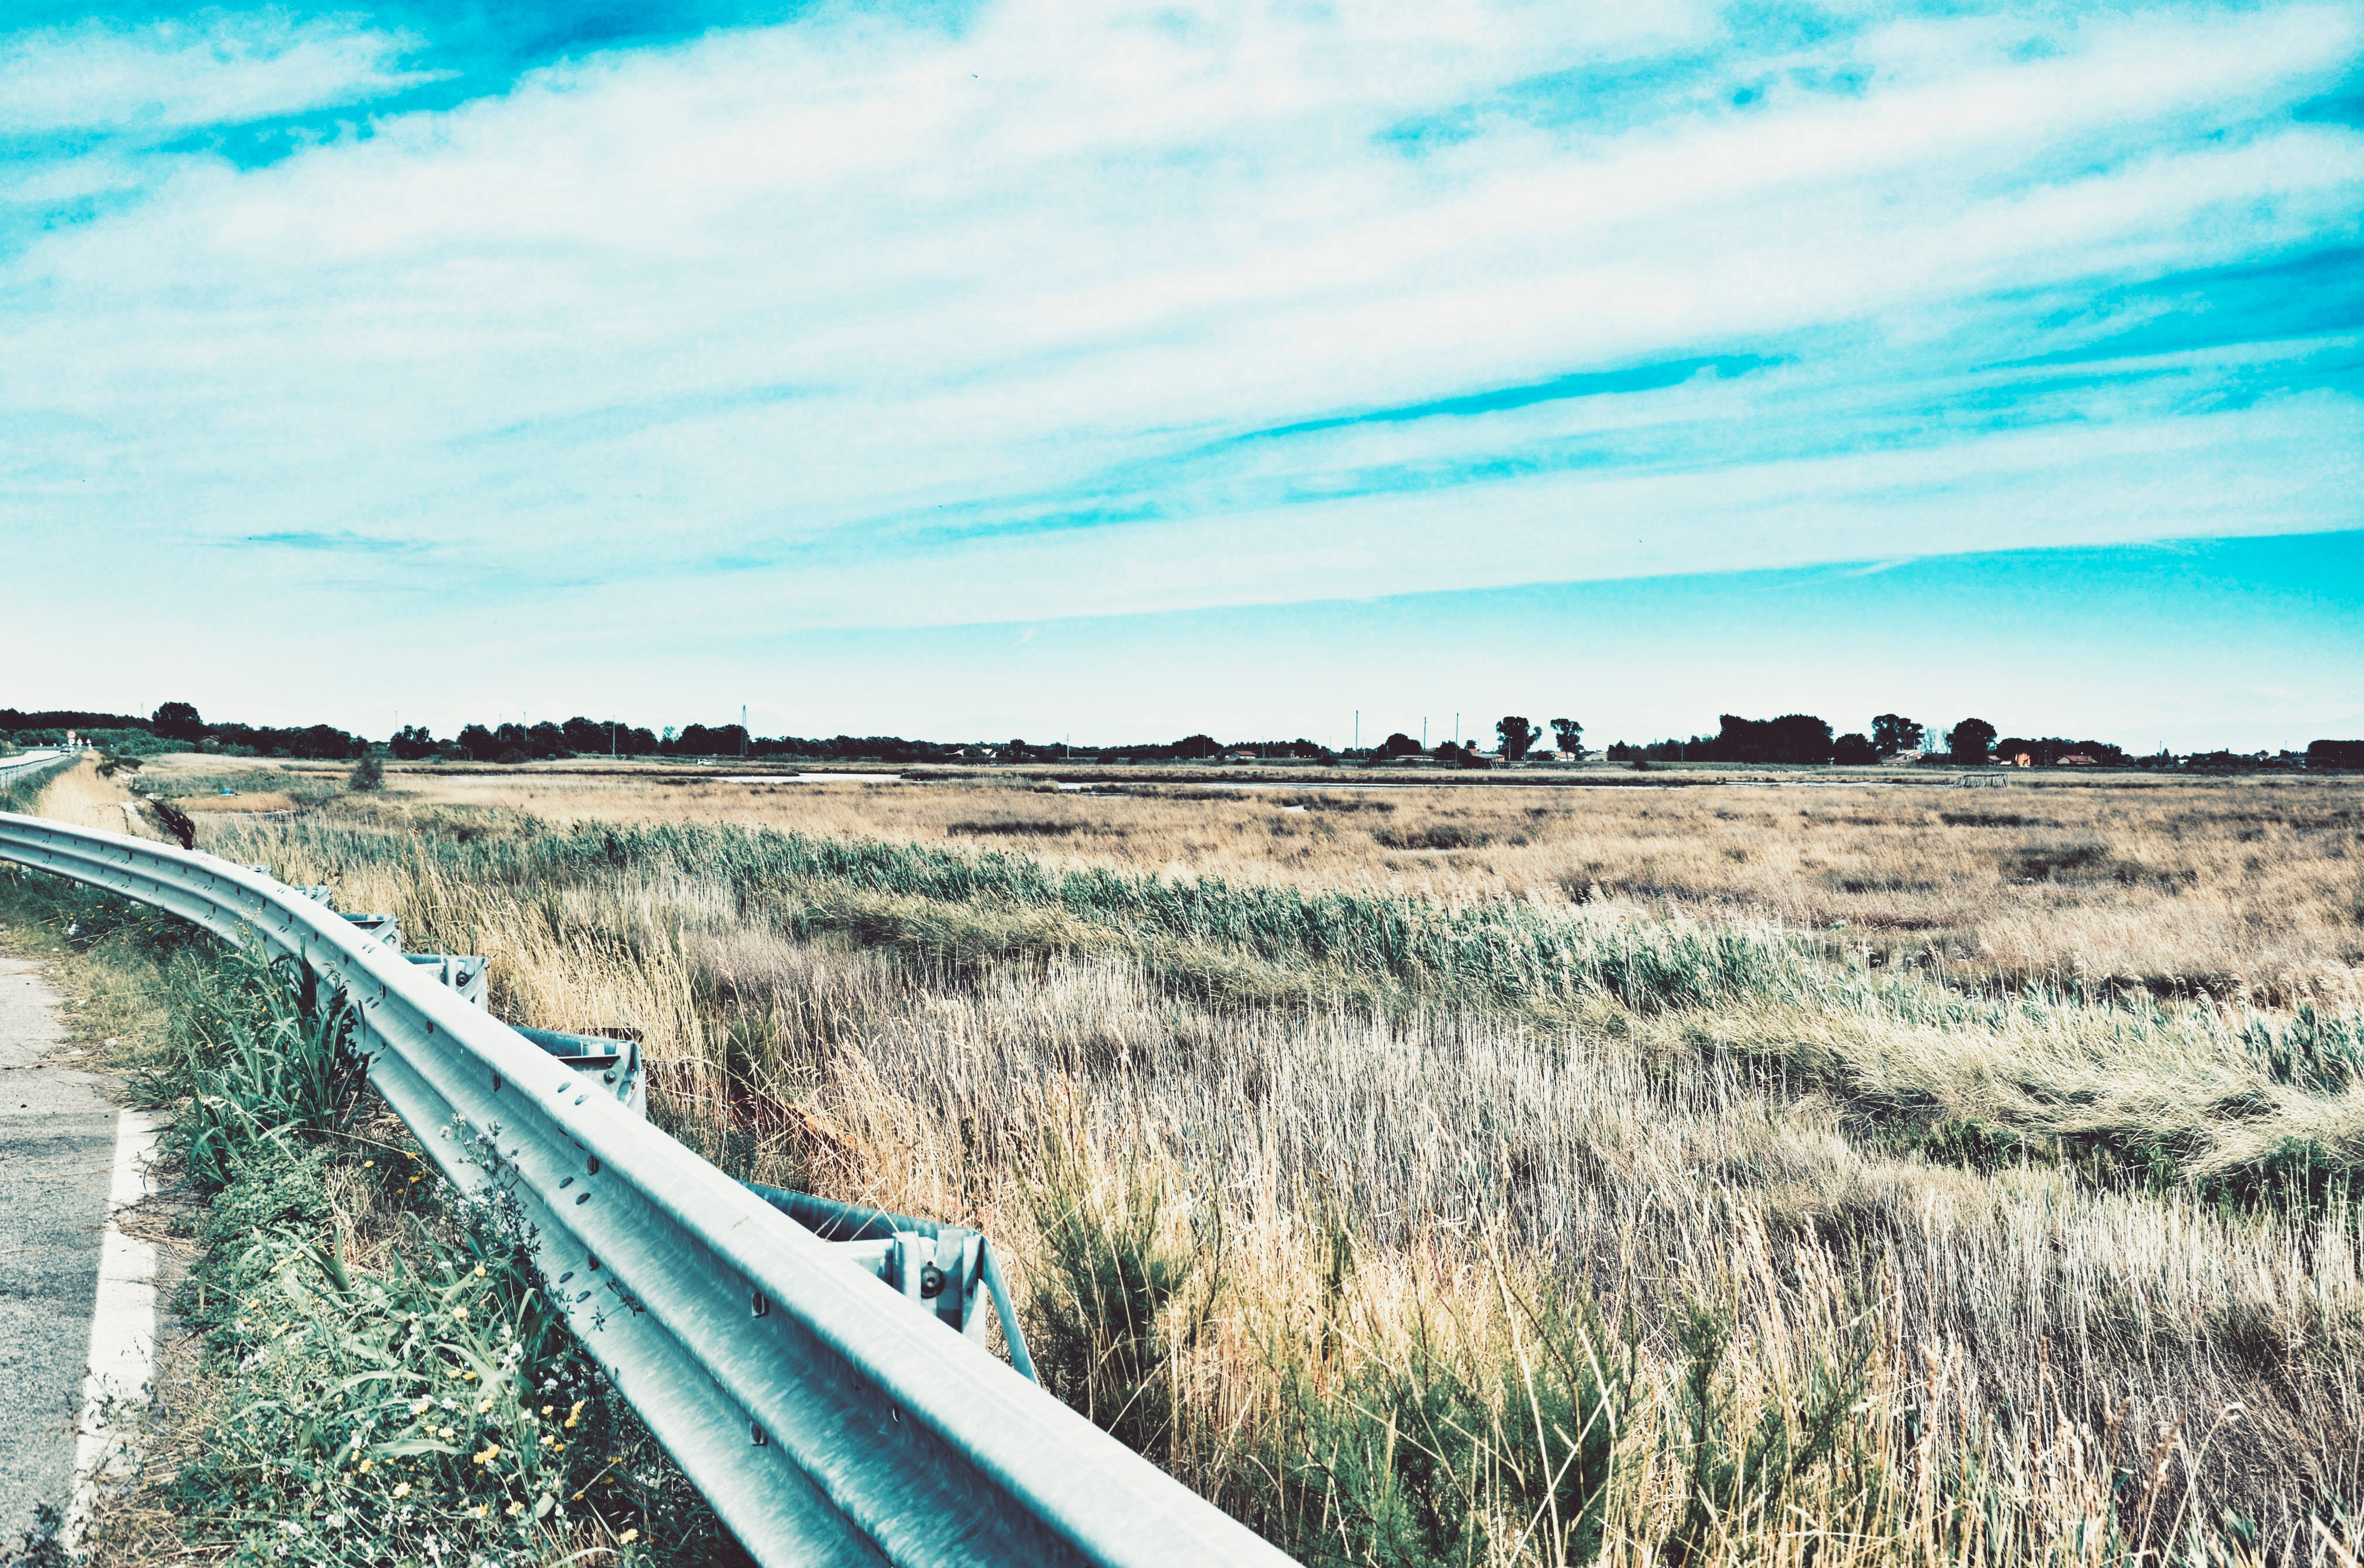
sky, natural landscape, blue, natural environment, road, grass, grassland, daytime, horizon, cloud, ecoregion, plain, tree, infrastructure, landscape, prairie, rural area, line, grass family, thoroughfare, plant, road trip, mountain, steppe, field, nonbuilding structure